Joyce Bryant

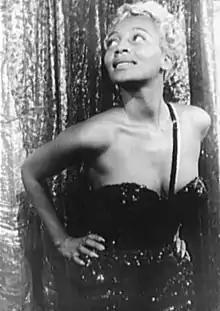
Bryant in 1953

Joyce Bryant (October 14, 1927 – November 20, 2022) was an American singer, dancer, and civil rights activist who achieved fame in the late 1940s and early 1950s as a theater and nightclub performer. With her signature silver hair and tight mermaid dresses, she became an early African-American sex symbol, garnering such nicknames as "The Bronze Blond Bombshell", "The Black Marilyn Monroe", "The Belter", and "The Voice You'll Always Remember".